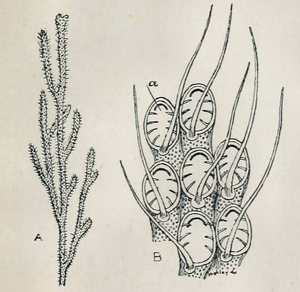
L'Écorce pileuse est une espèce d'ectoprocte. Elle se développe en colonie adoptant une forme hirsute. L'espèce est présente à différentes latitudes de l'océan Atlantique, en mer Méditerranée et sur les côtes australiennes et néo-zélandaises dans l'océan Pacifique. Ce bryozoaire vit jusqu'à une cinquantaine de mètres de profondeur environ.